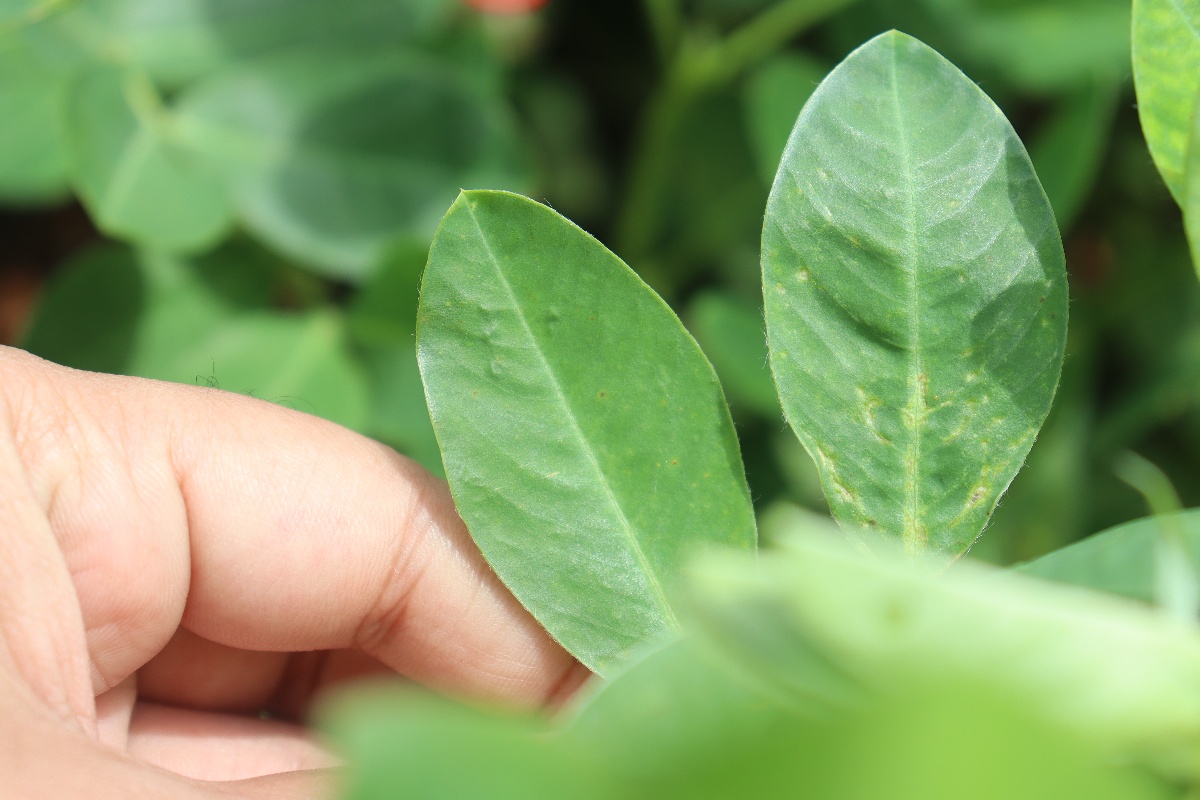
Label: early_leaf_spot